Mayan Revival architecture

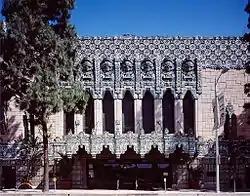
Mayan Theater, Los Angeles

Mayan Revival is a modern architectural style popular in the Americas during the 1920s and 1930s that drew inspiration from the architecture and iconography of pre-Columbian Mesoamerican cultures.